Cadillac CTS

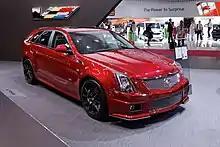
Cadillac CTS-V Wagon at the 2012 Paris Motor Show

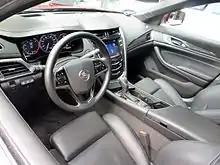
Interior

When asked in 2009 about the possibility of a CTS-V wagon, the GM Vice Chairman at that time, Bob Lutz, replied, "... should sufficient demand materialize, there is no reason why we couldn't do a V-Series wagon, and I would be standing in line for one, just ahead of you." GM decided to move forward, introducing a 5-door sport wagon body style to the CTS-V vehicle line at the New York International Auto Show on March 29, 2010.